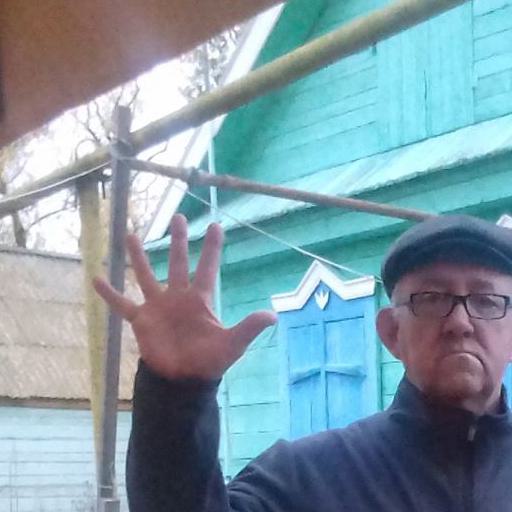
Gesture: palm